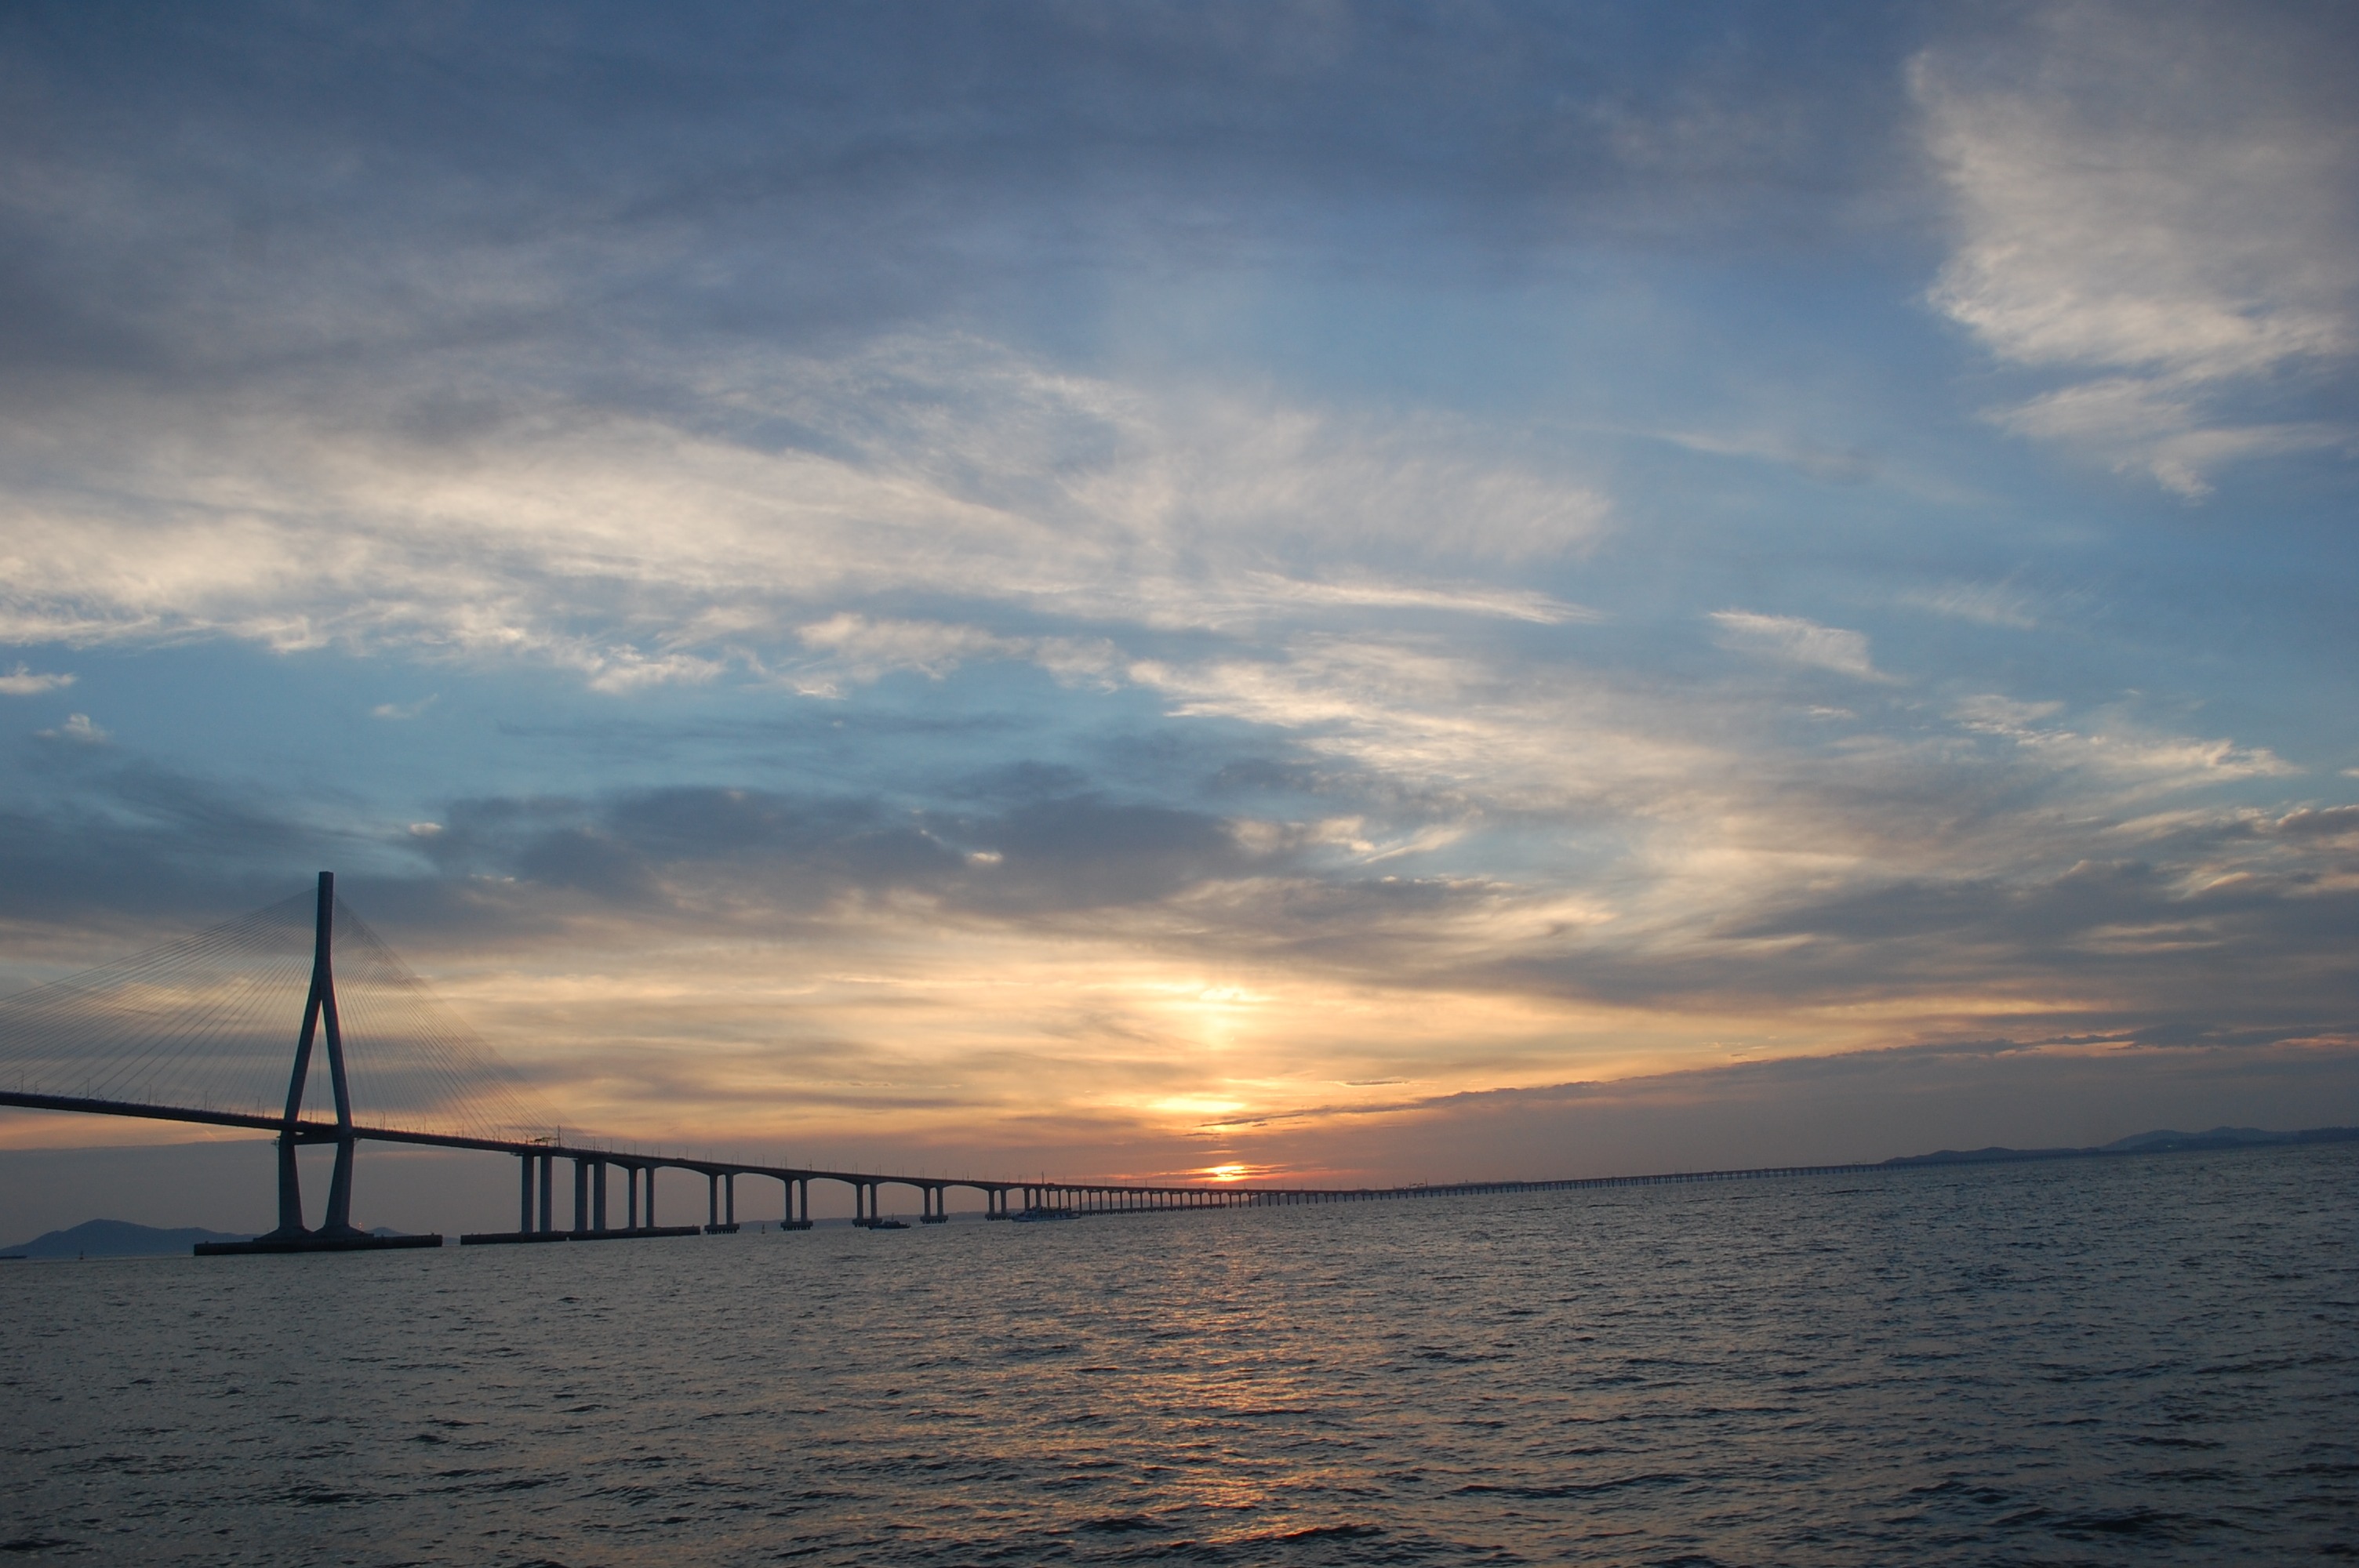
beach, sea, coast, ocean, horizon, cloud, sky, sunrise, sunset, sunlight, shore, dawn, dusk, evening, cruise, afterglow, camel joe